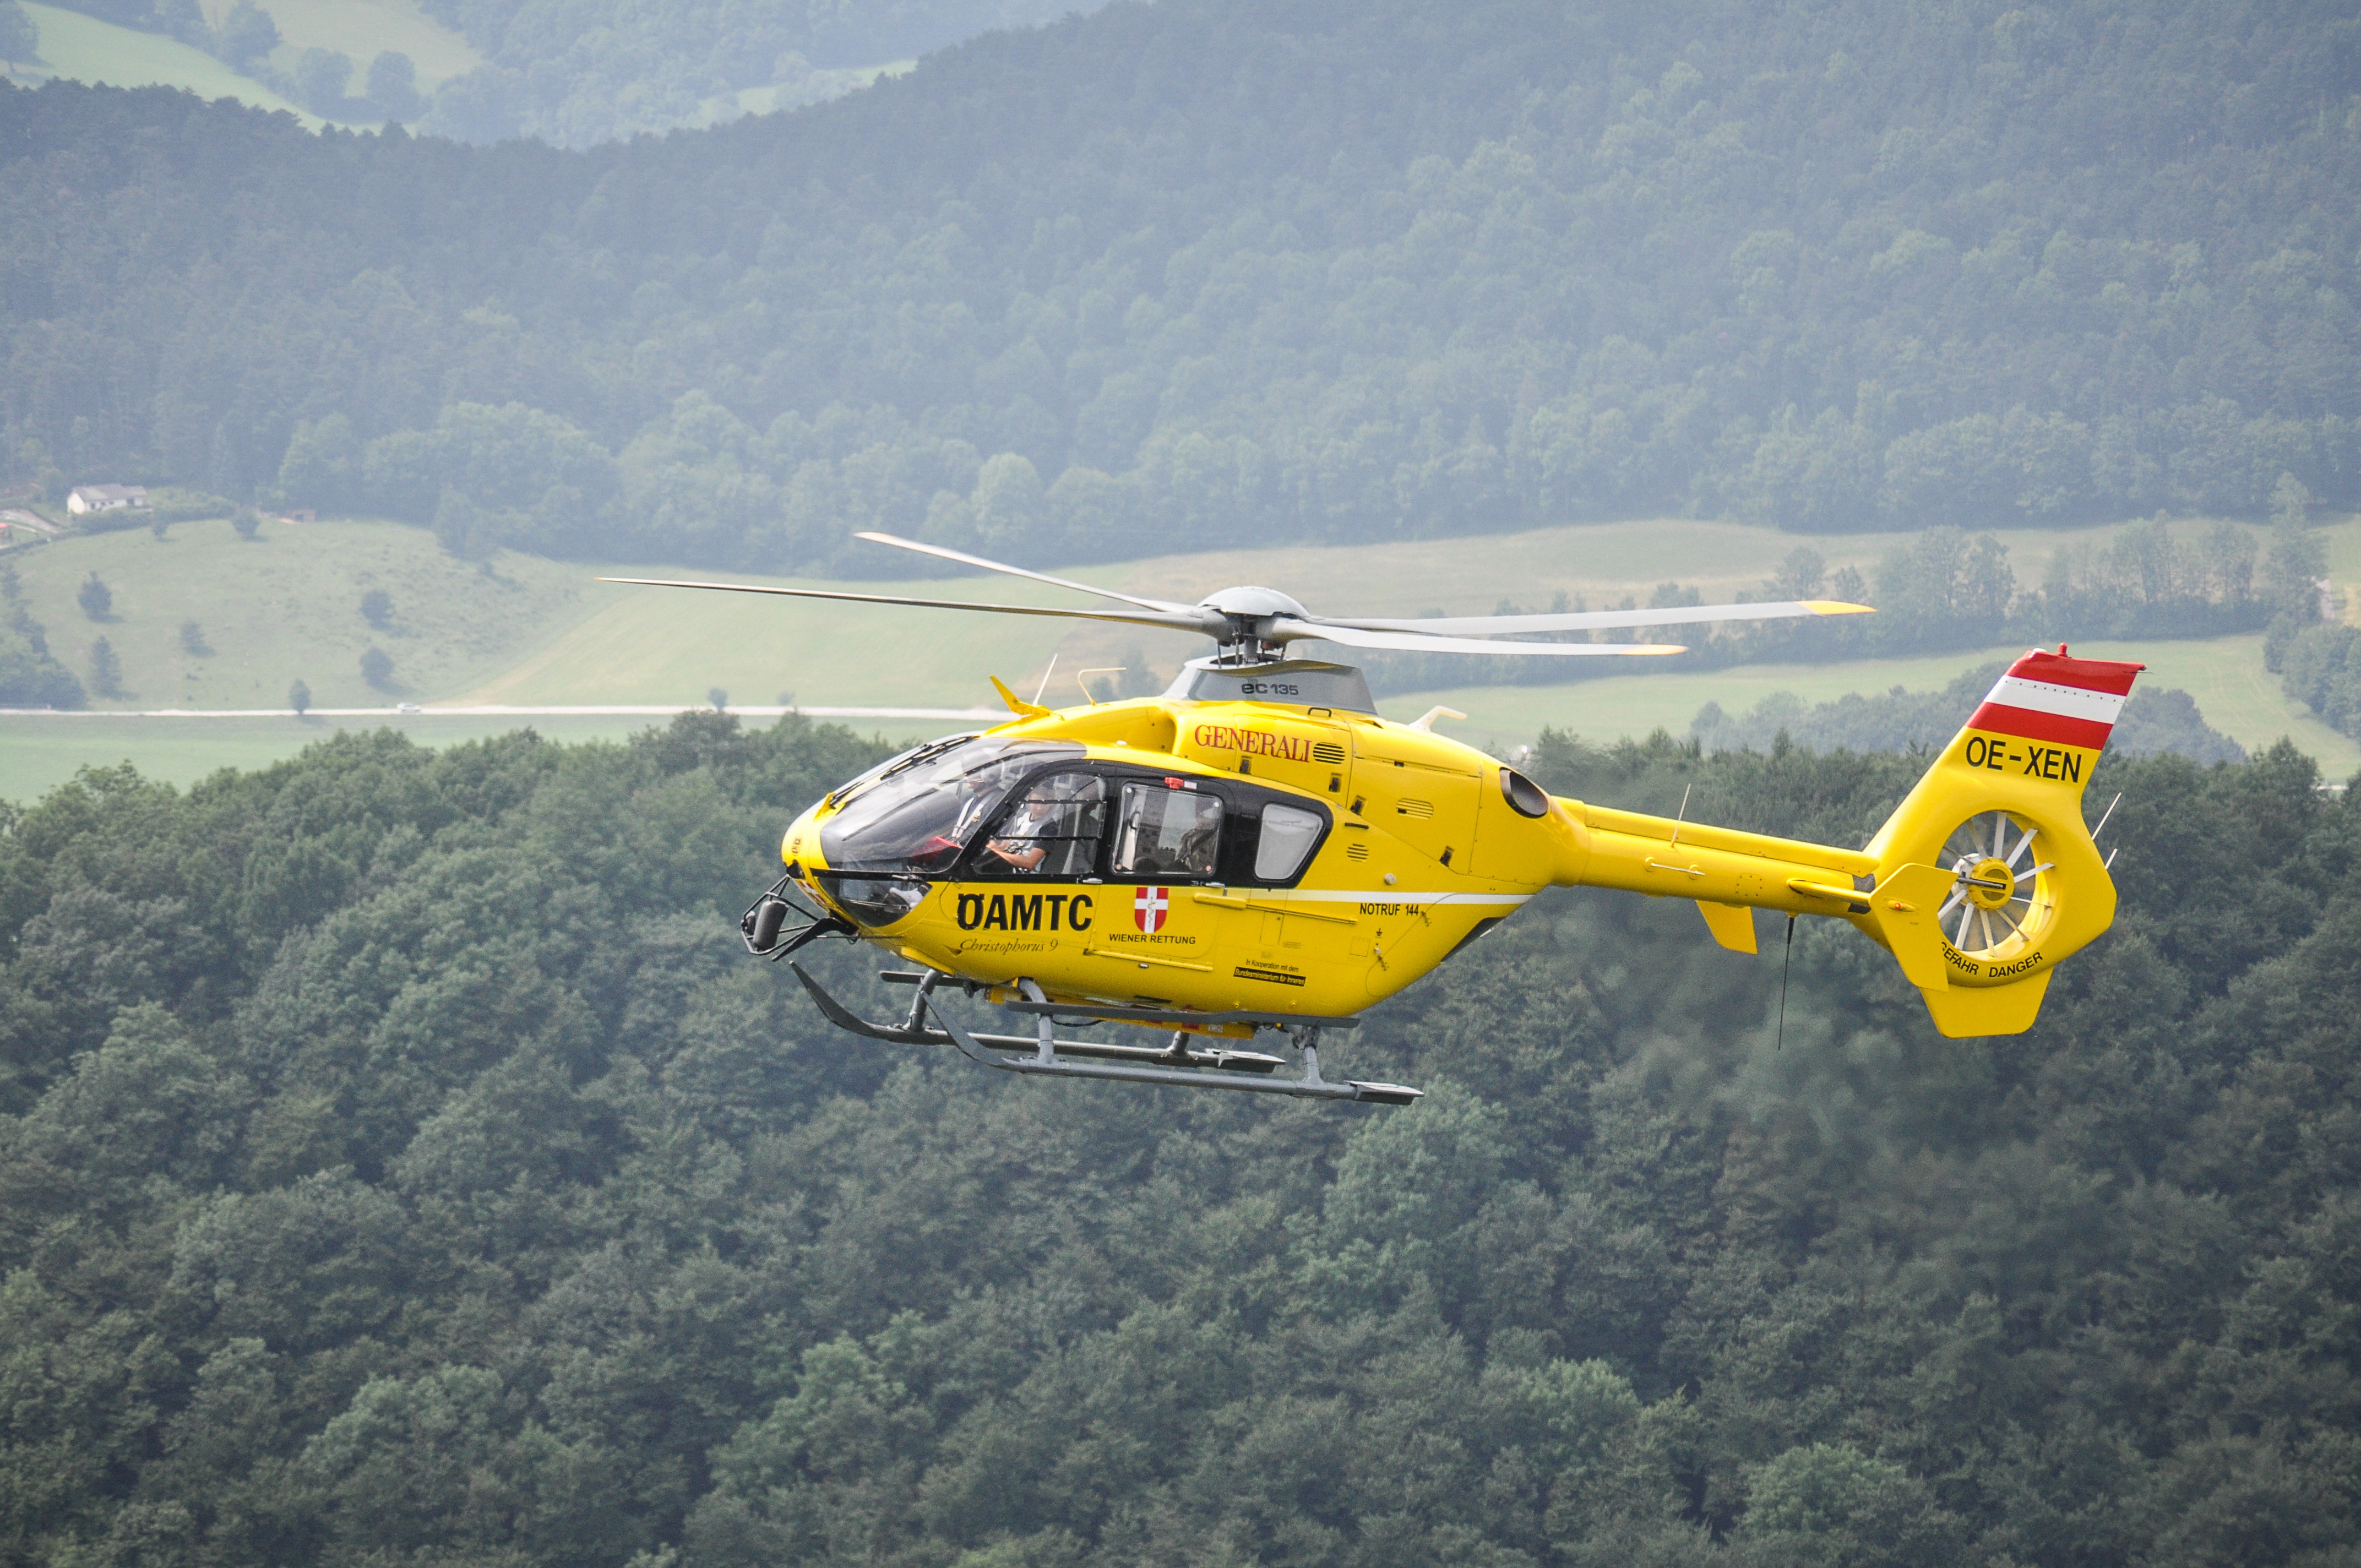
fly, aircraft, vehicle, aviation, flight, yellow, helicopter, rotorcraft, first aid, rescue helicopter, air rescue, yellow angel, mountain rescue, atmosphere of earth, helicopter rotor, military helicopter, christophorus9, amtc, high altitude rescue